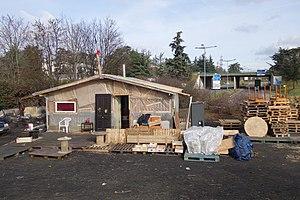
Cabane construite pour occuper le rond-point dans le cadre du mouvement des Gilets jaunes. Rond-point Necker.
Le mouvement des Gilets jaunes — du nom des gilets de haute visibilité de couleur jaune portés par les manifestants —, est un mouvement de protestation non structuré et sporadique apparu en France en octobre 2018. Ce mouvement social spontané trouve son origine dans la diffusion — principalement sur les médias sociaux — d'appels à manifester contre l'augmentation du prix des carburants automobiles issue de la hausse de la taxe intérieure de consommation sur les produits énergétiques. Les manifestations ont lieu essentiellement le samedi.